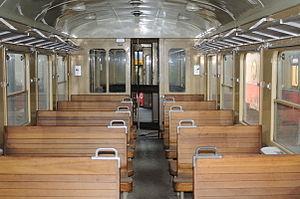
Les voitures M1 sont des voitures à voyageurs pour trafic intérieur de la SNCB. Elles inaugurent l'époque des voitures métalliques à bogie en trafic intérieur, simultanément avec les voitures K1, spécialisées à la desserte grande ligne.